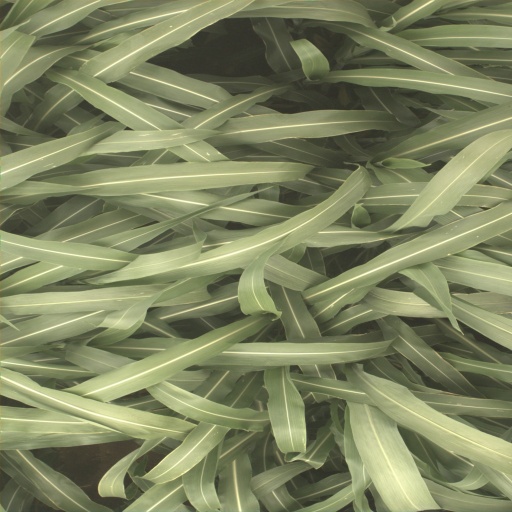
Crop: sorghum